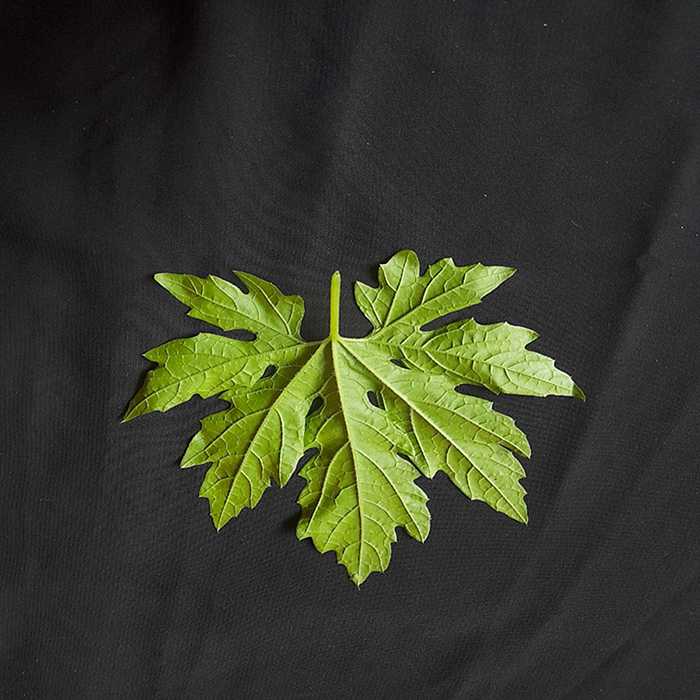
Plant: Bitter Gourd
Label: Fresh leaf